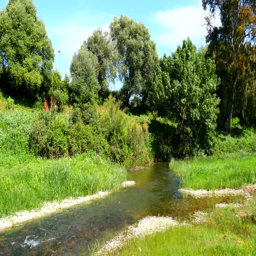
river crossing a green meadow with trees in the background